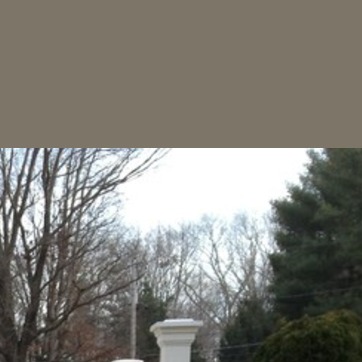
Material: sky